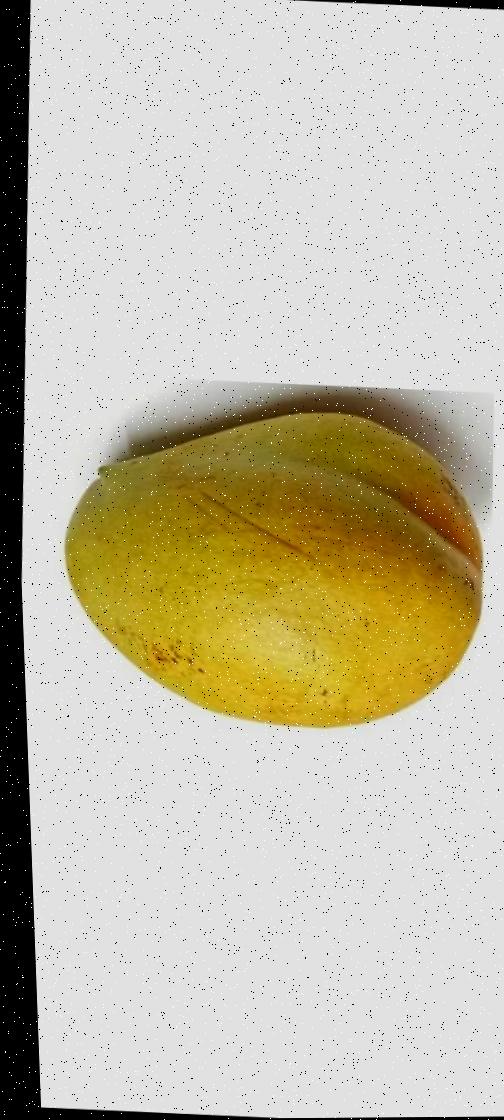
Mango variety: Bari-11